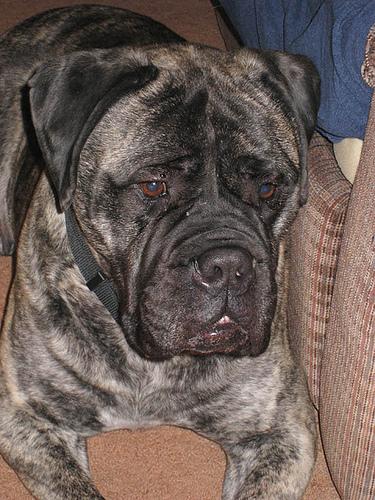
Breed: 231-n000077-bull_mastiff